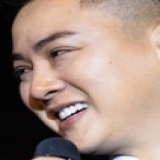
ca sĩ Hoài Lâm